Geography of southern California

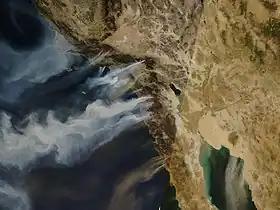
Santa Ana winds in California expand fires and spreads smoke over hundreds of miles, as in this October 2007 satellite image.

Because of the hot, dry and windy nature of southern California, wildfires are common. While most of them only affect small areas, wildfire can quickly get out of control and spread across large areas of woodland, particularly when fanned by the Santa Ana winds. Hot and extremely dry, they are also known as "Devil winds", and descend on the coastal region from the continental interior of the American West, increasing in temperature as they approach the ocean.